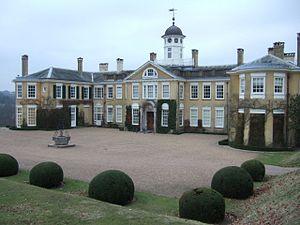
Cette liste des musées du Surrey, Angleterre contient des musées qui sont définis dans ce contexte comme des institutions qui recueillent et soignent des objets d'intérêt culturel, artistique, scientifique ou historique. leurs collections ou expositions connexes disponibles pour la consultation publique. Sont également inclus les galeries d'art à but non lucratif et les galeries d'art universitaires. Les musées virtuels ne sont pas inclus.